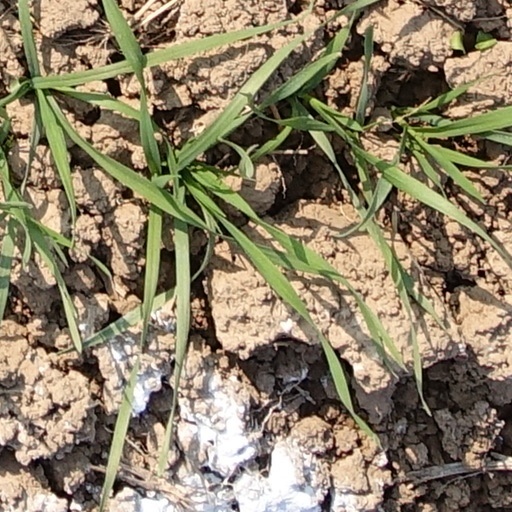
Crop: wheat